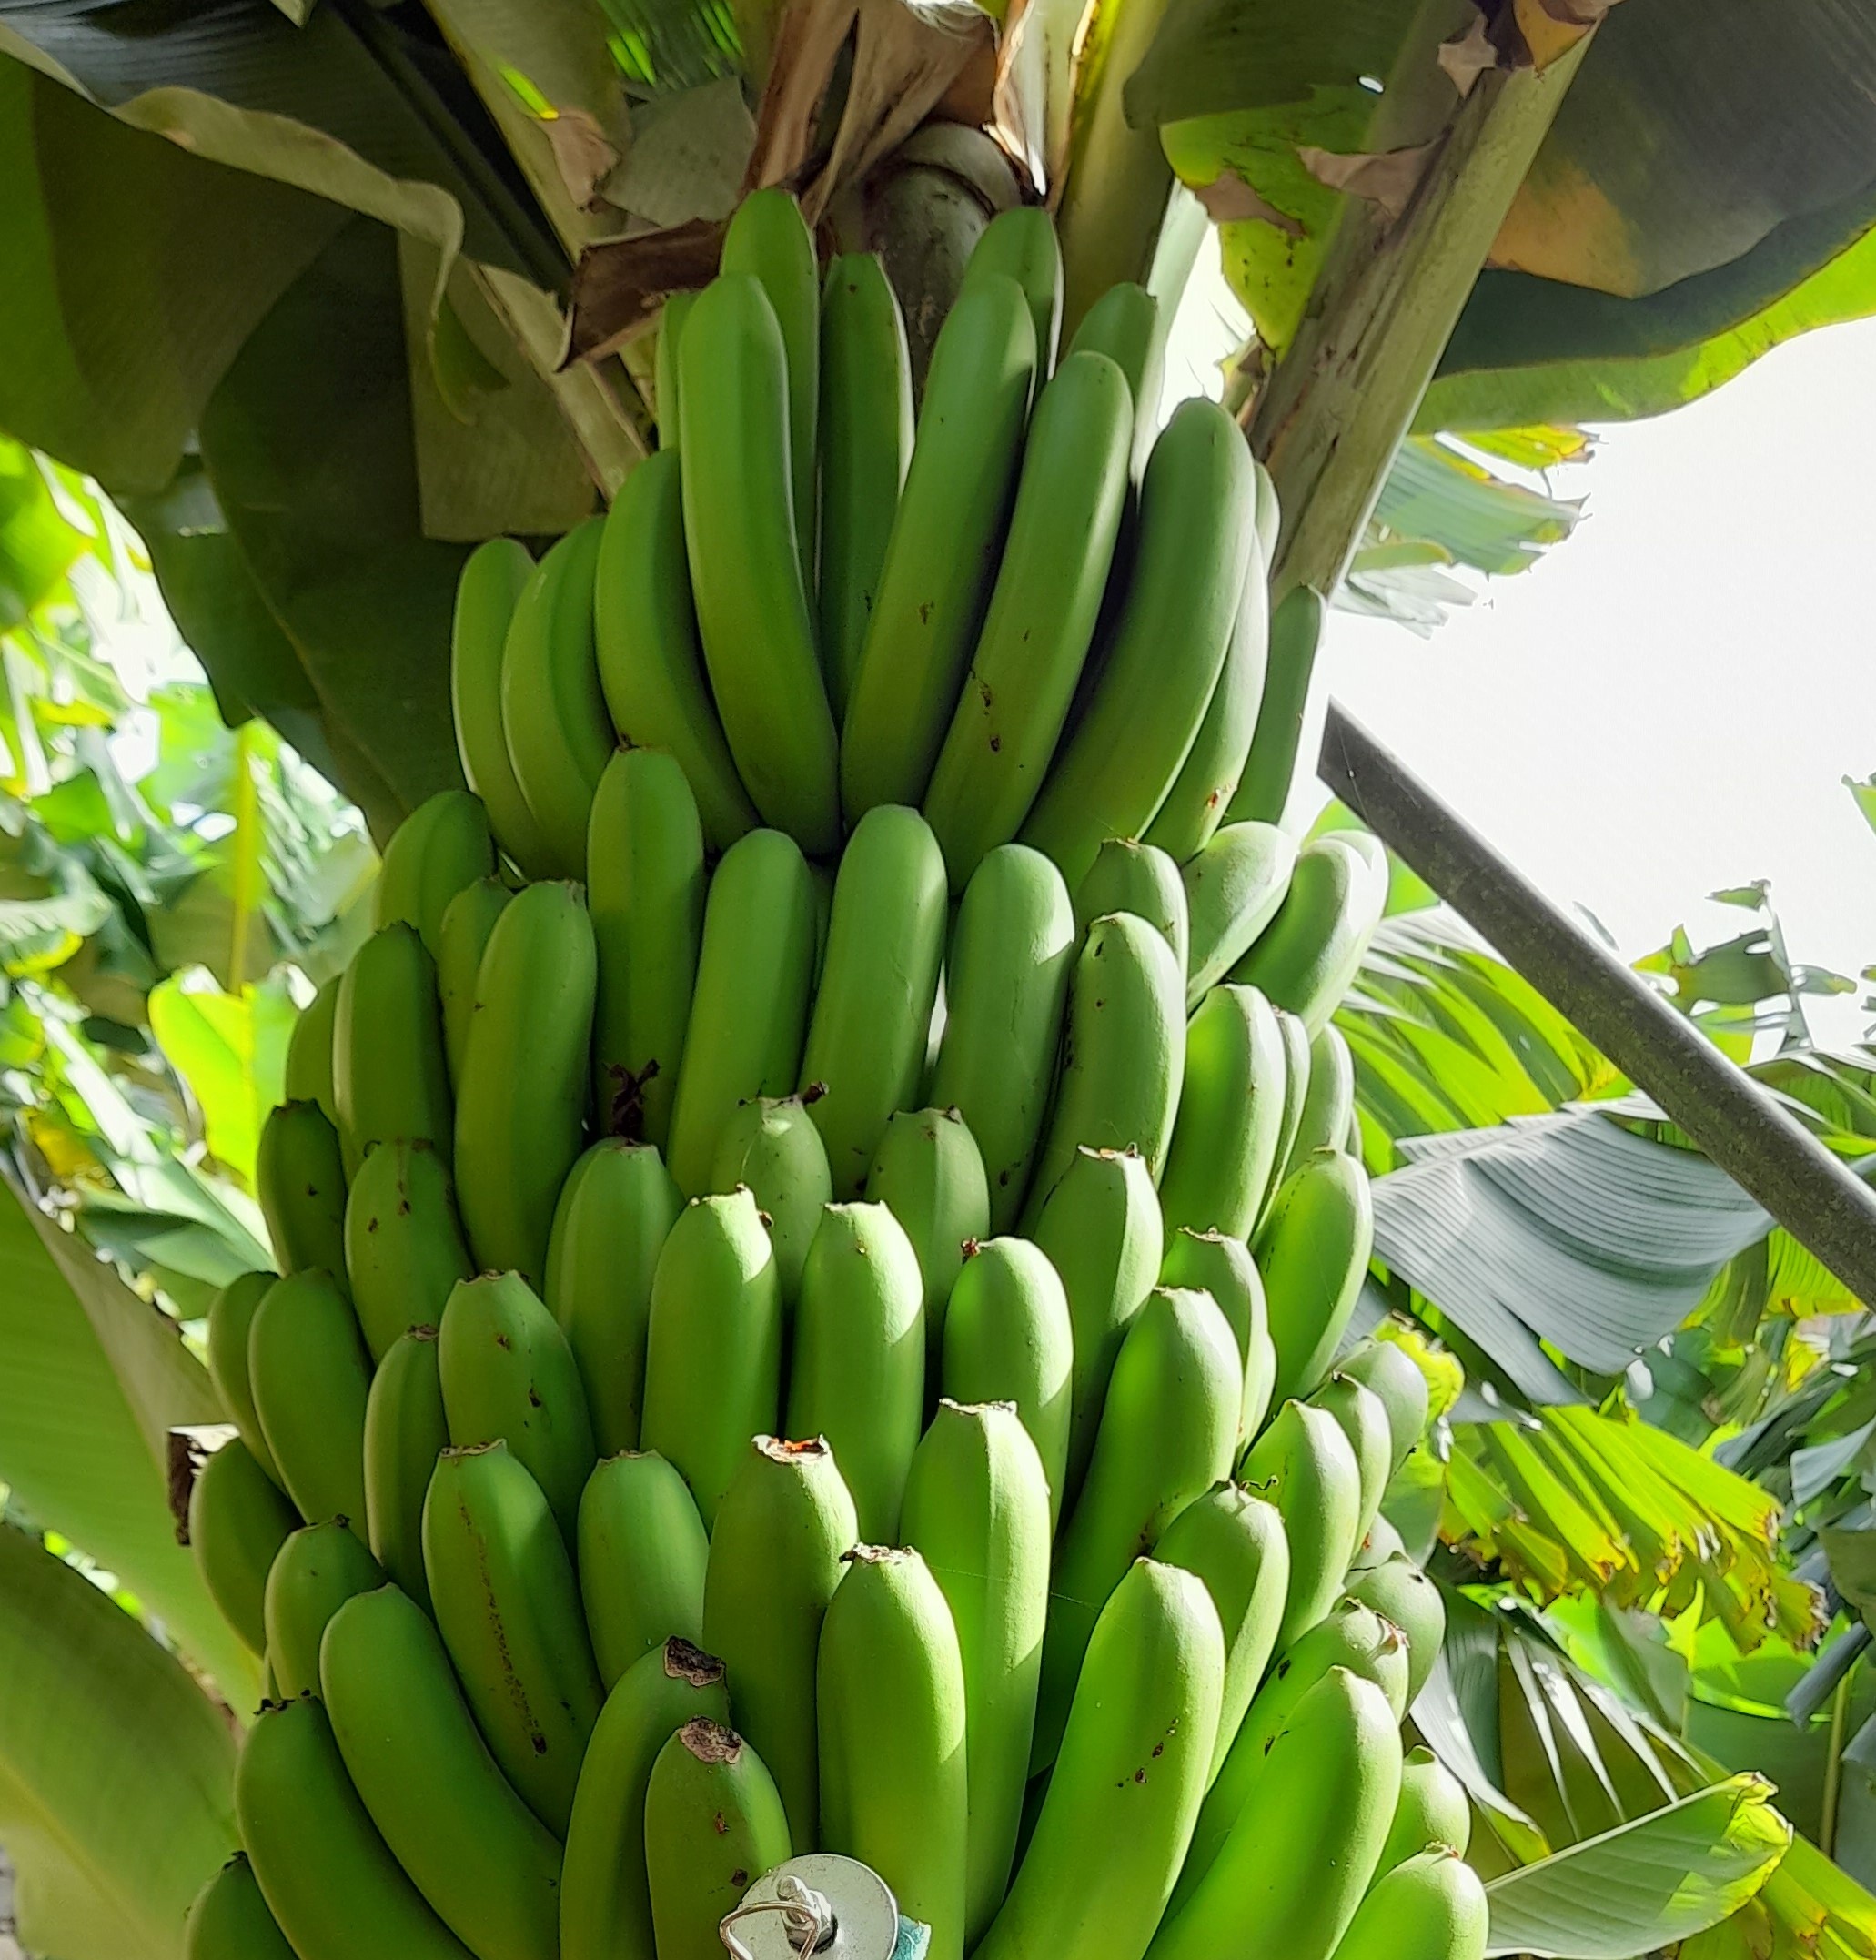
Label: Cut